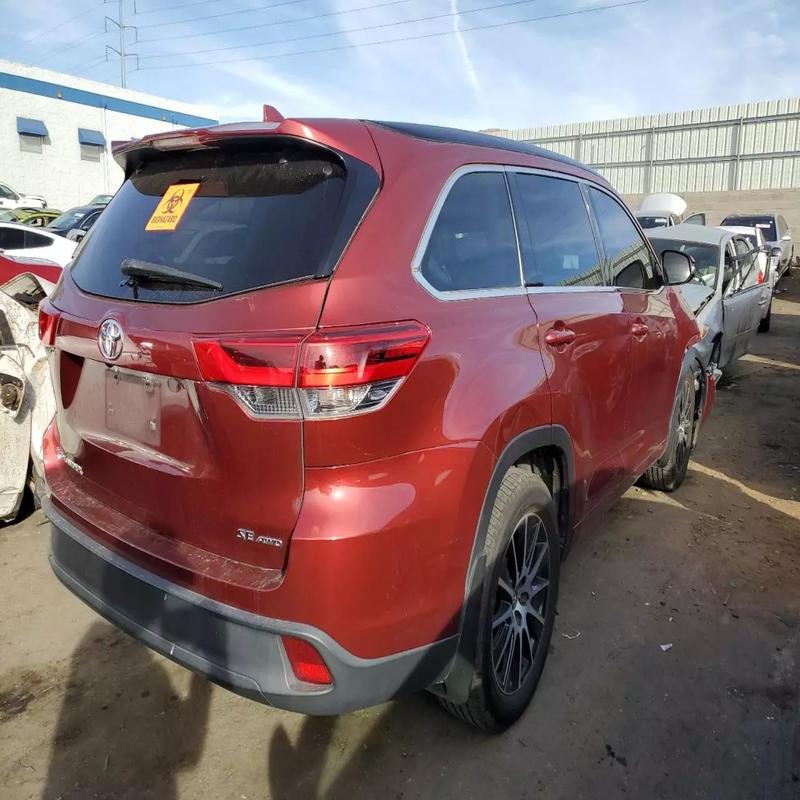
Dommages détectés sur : aile avant droite, plaque d'immatriculation arrière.
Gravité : majeur